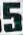
Number: 5